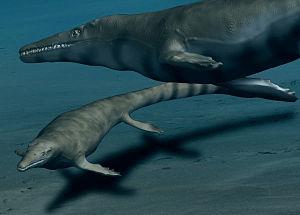
Mosasaurus est un genre éteint de reptiles de la famille des Mosasauridae.